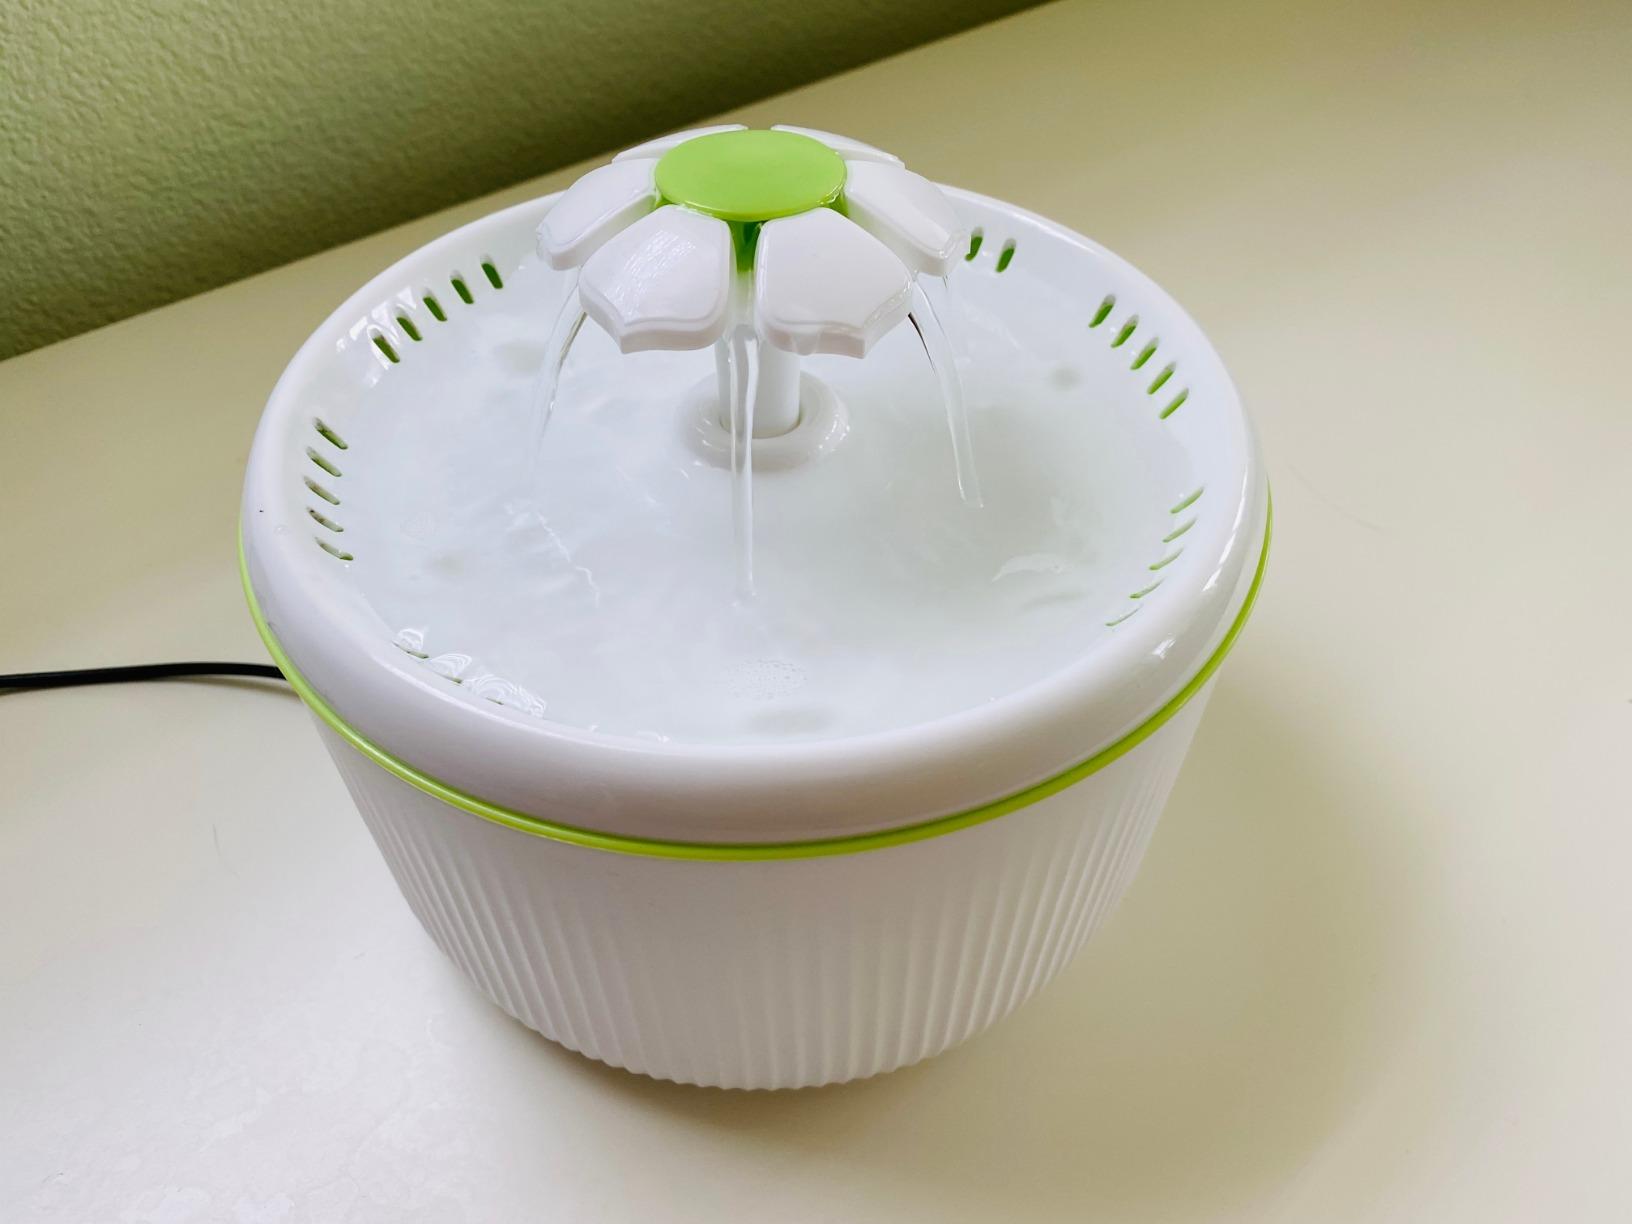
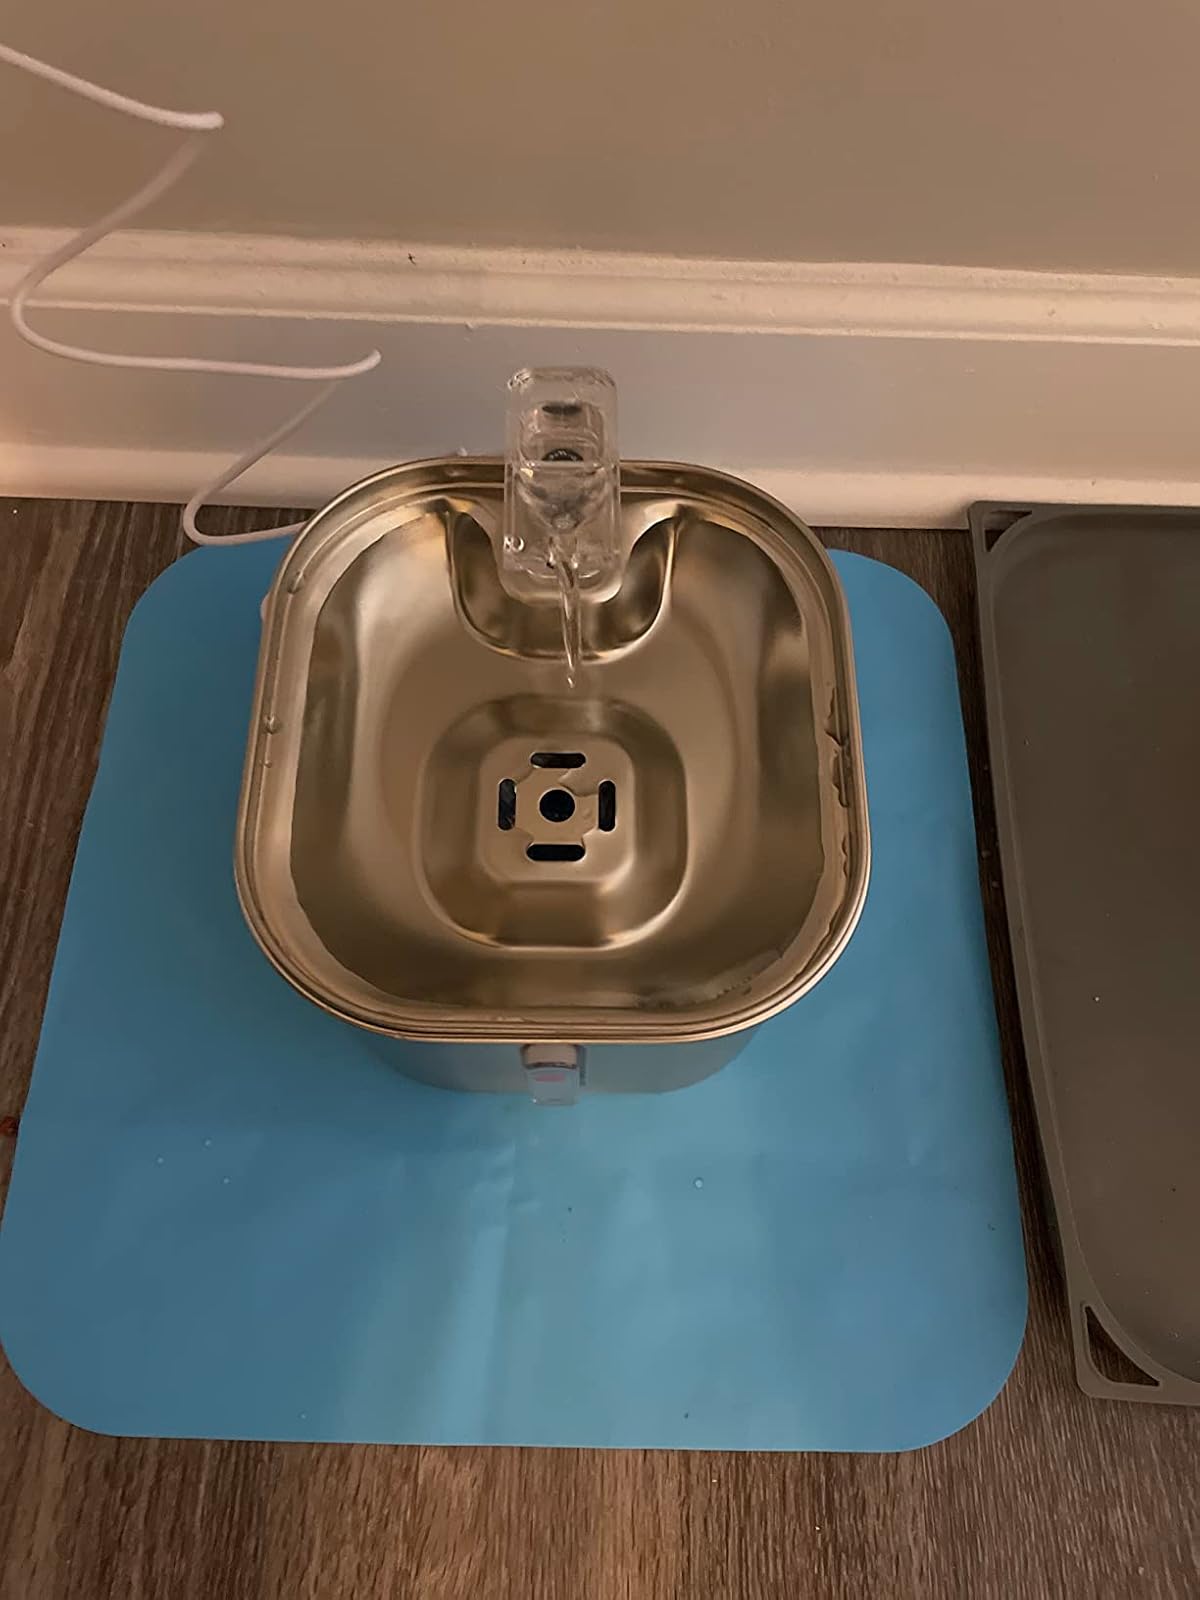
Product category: items_bowl
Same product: no